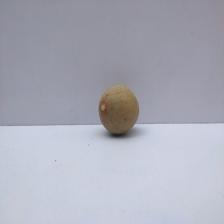
Size: Small